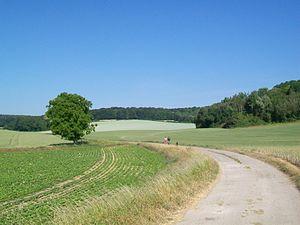
Chemin rural à l'ouest d'Yvillers, en direction de la forêt d'Halatte (route d'Yvillers - poteau d'Yvillers).
Villeneuve-sur-Verberie est une commune française située dans le département de l'Oise en région Hauts-de-France.